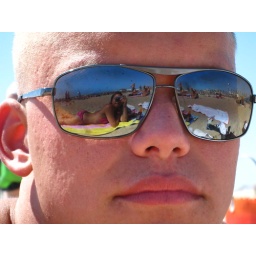
girl in the glasses